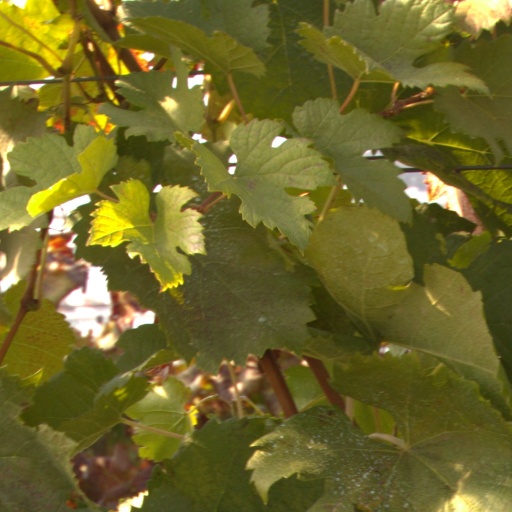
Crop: grape